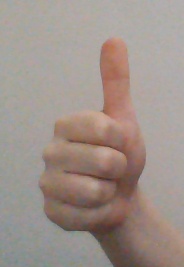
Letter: aleff